Beirut Souks

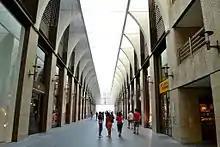
Shopping stores along vaulted alleys inside the Souks

Beirut Souks is a major commercial district in Beirut Central District. With over 200 shops, 25 restaurants and cafes, an entertainment center, a 14 cinema complex, periodic street markets, and an upcoming department store, it is Beirut's largest and most diverse shopping and leisure area. Beirut Souks also features piazzas, and public space. Designed in five separate commissions by international and Lebanese architects, Beirut Souks offer 128,000 sq. m of built-up area interspersed with landscaped pedestrian zones.